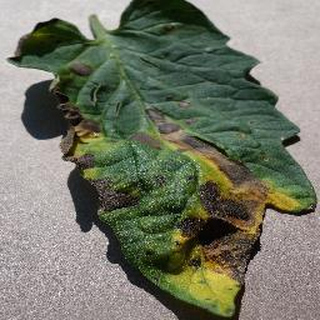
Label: tomato_early_blight